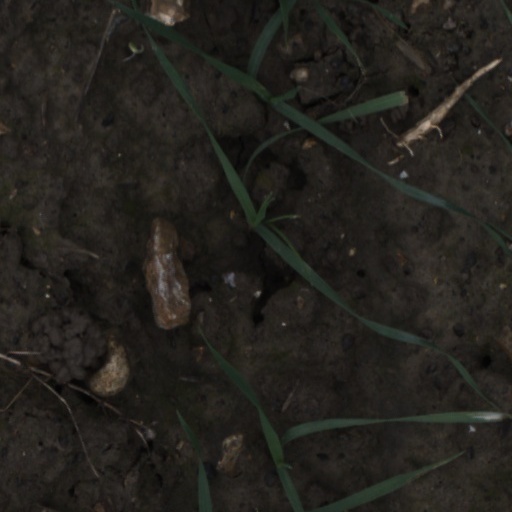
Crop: wheat